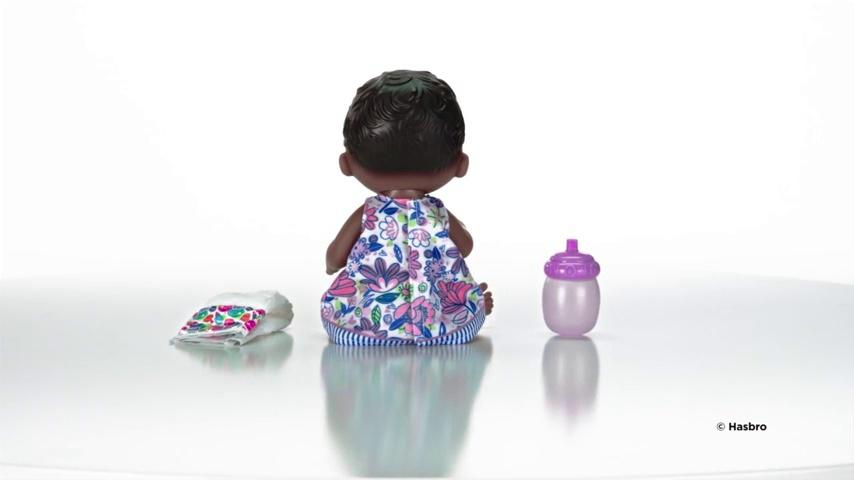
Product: Baby Alive Lil SIPS Baby HAS-E0308-AX00 Lil Sips Baby Girl Doll
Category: Toys & Games | Dolls & Accessories | Dolls
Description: Doll drinks from her bottle.
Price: $12.99
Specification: ProductDimensions:4x7.8x12inches|ItemWeight:1pounds|ShippingWeight:1.2pounds(Viewshippingratesandpolicies)|DomesticShipping:ItemcanbeshippedwithinU.S.|InternationalShipping:ThisitemcanbeshippedtoselectcountriesoutsideoftheU.S.LearnMore|ASIN:B071JPJDZ8|Itemmodelnumber:E0308|Manufacturerrecommendedage:3yearsandup